Ridgeway of Montana

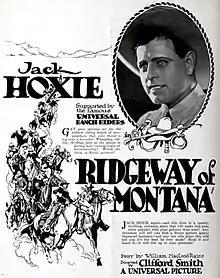
Advertisement

Ridgeway of Montana is a 1924 American silent Western film directed by Clifford Smith and starring Jack Hoxie, Olive Hasbrouck, and Herbert Fortier.